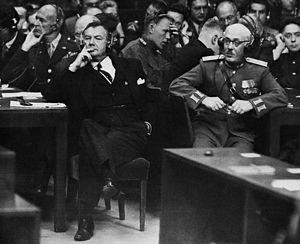
Le procès de Nuremberg intenté par les puissances alliées contre 24 des principaux responsables du Troisième Reich, accusés de complot, crimes contre la paix, crimes de guerre et crimes contre l'humanité, se tient du 20 novembre 1945 au 1ᵉʳ octobre 1946 dans le Palais de justice de Nuremberg et constitue la première mise en œuvre d'une juridiction pénale internationale.